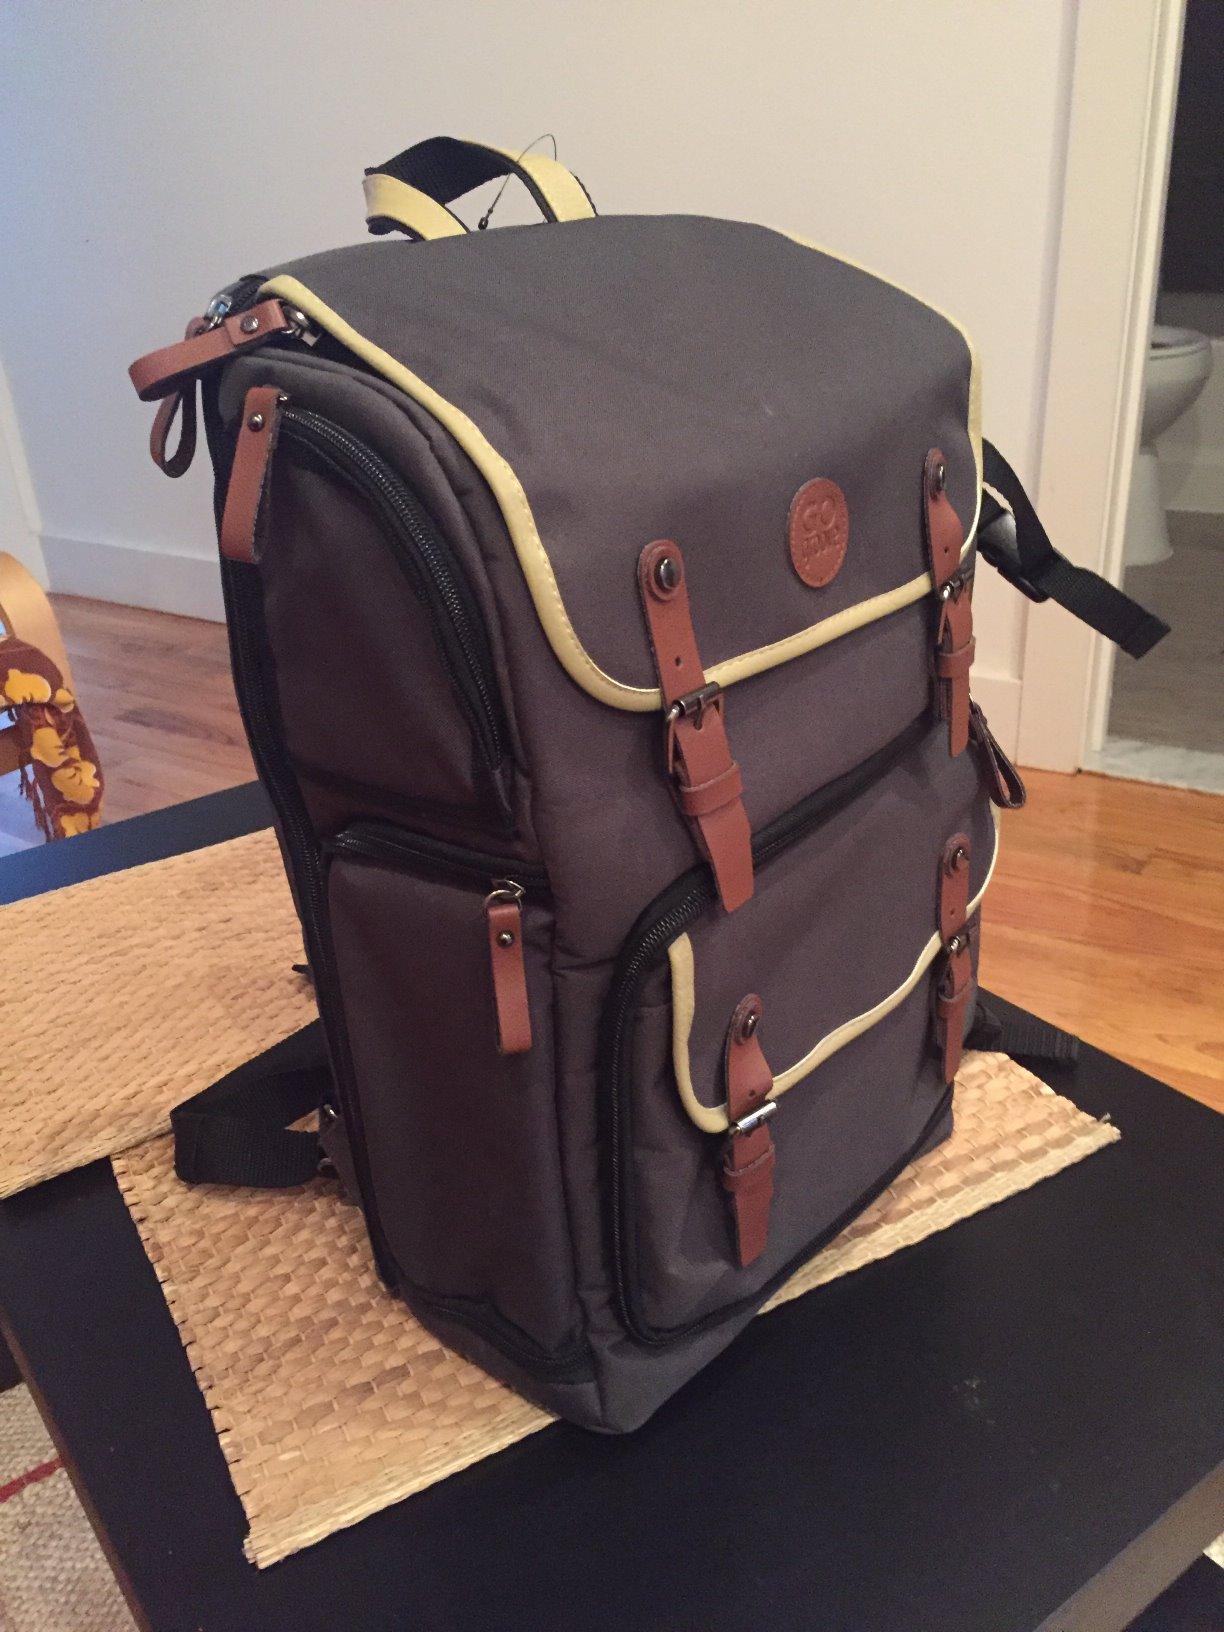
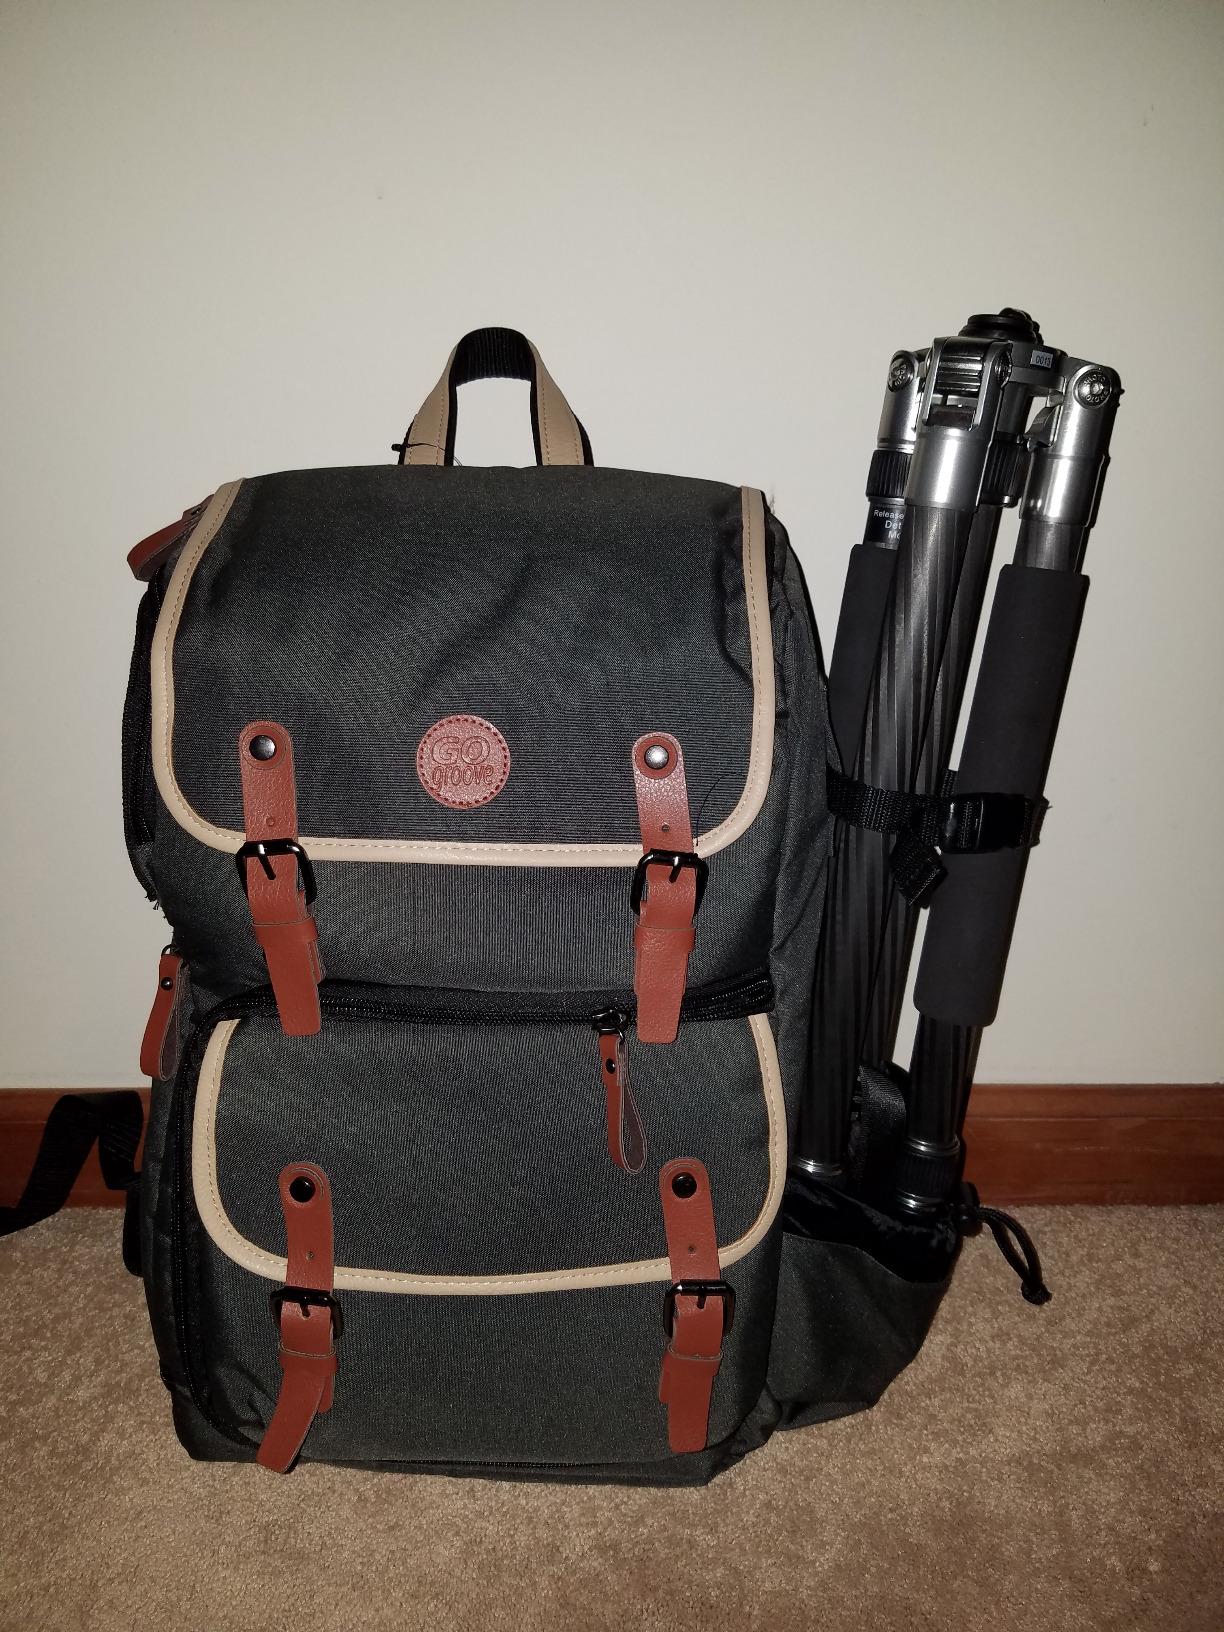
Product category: bag
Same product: yes